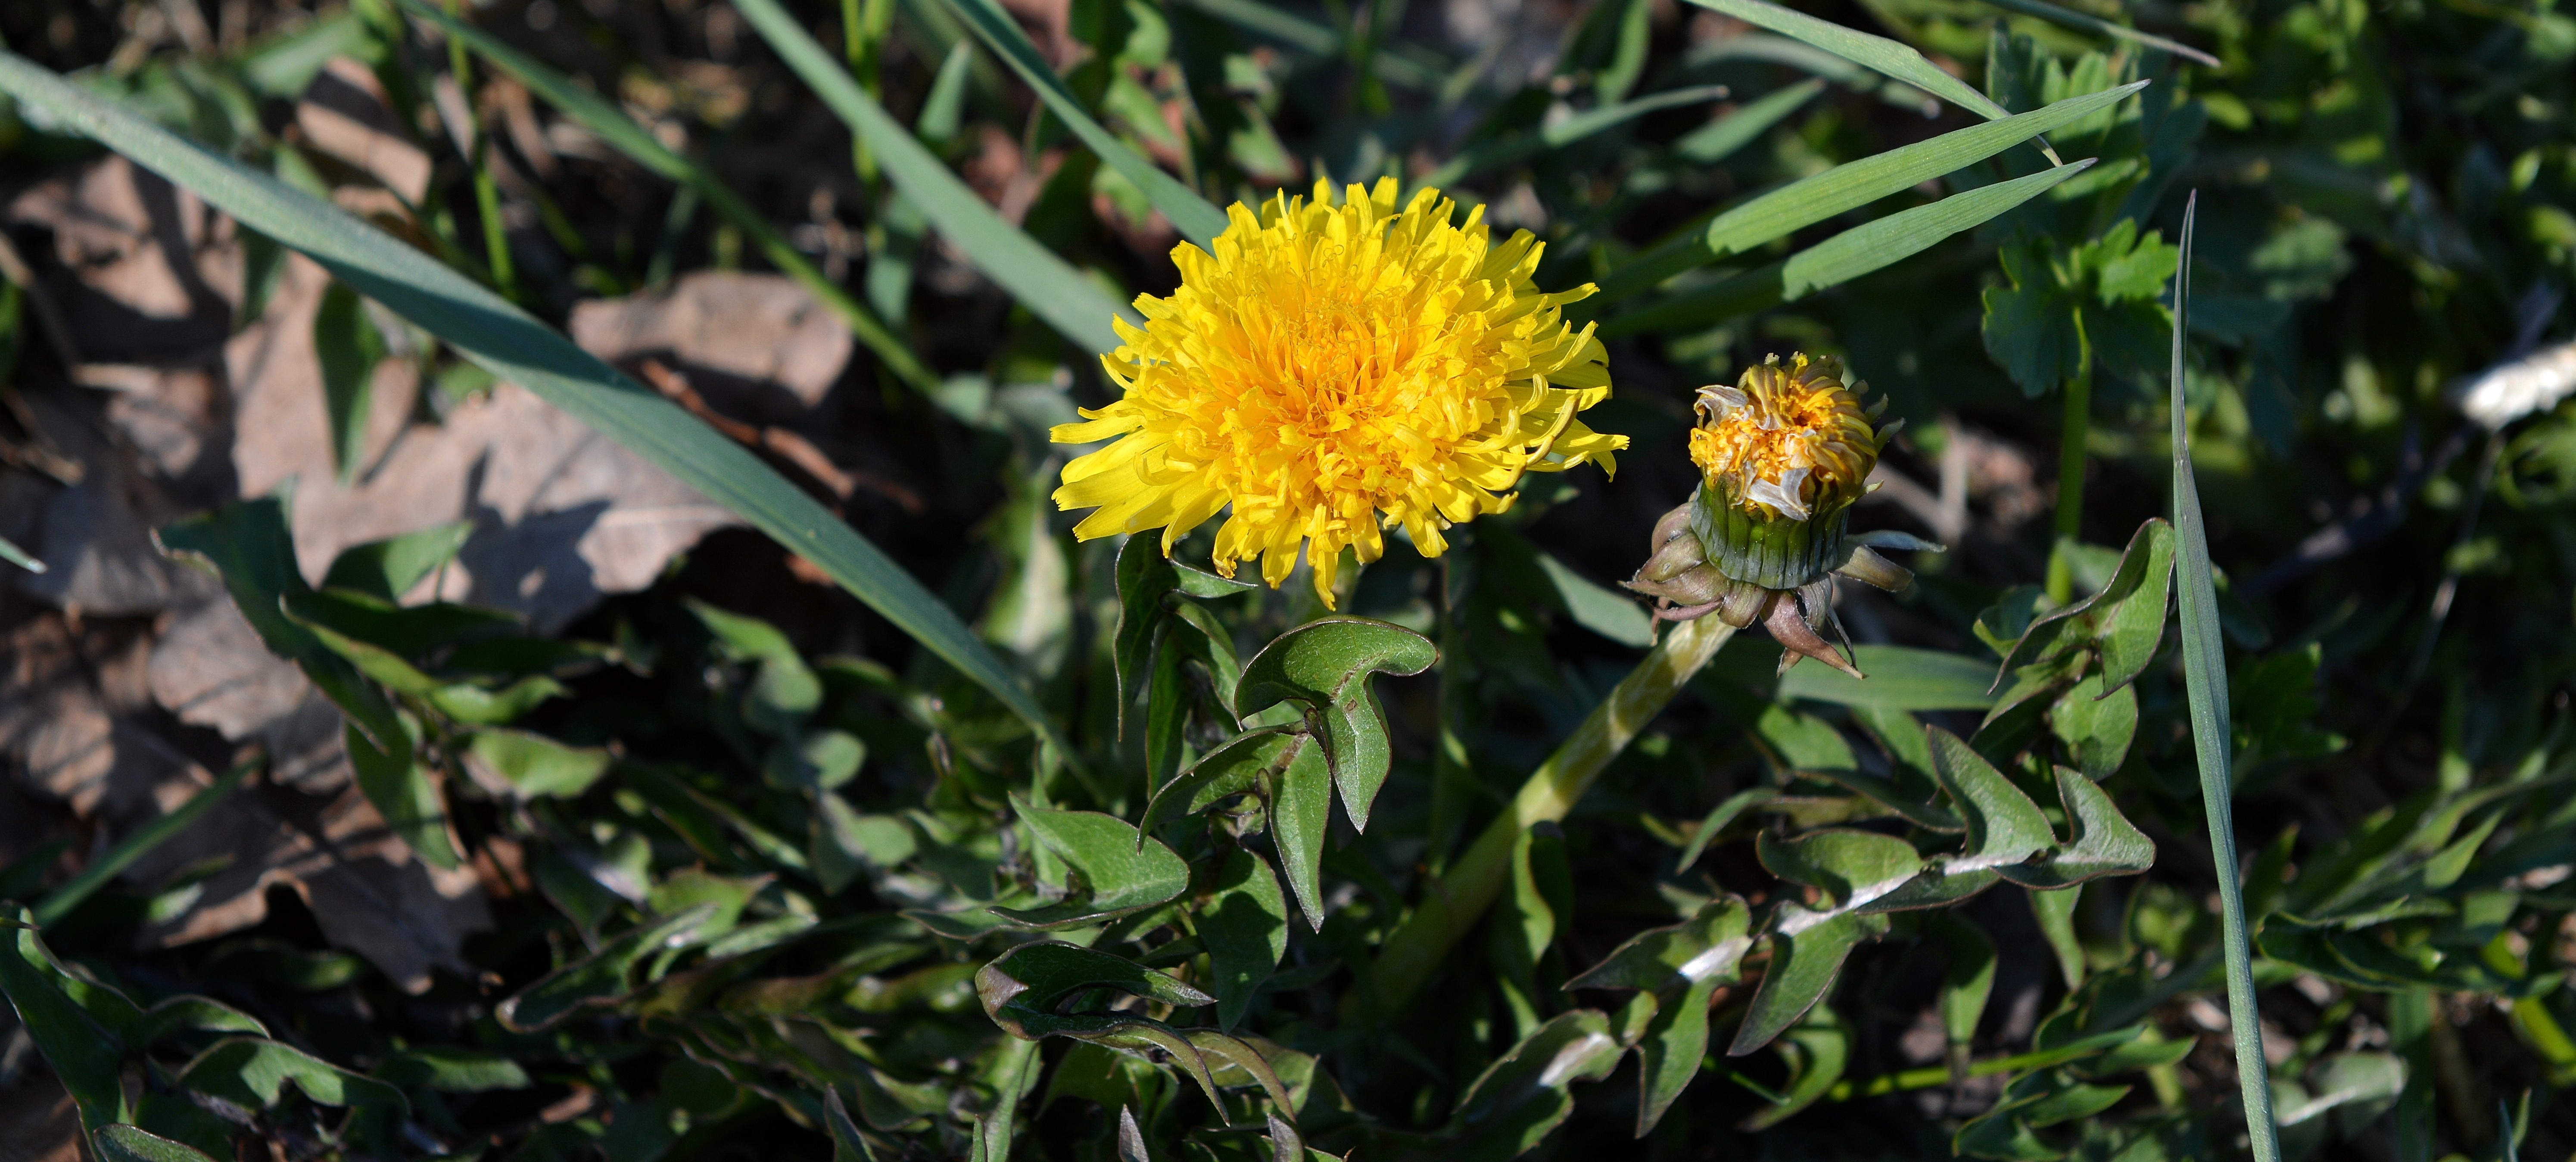
nature, grass, blossom, plant, meadow, dandelion, flower, bloom, herb, botany, yellow, close, flora, yellow flower, wildflower, pointed flower, shrub, early bloomer, flowering plant, daisy family, land plant